Hydro-Québec

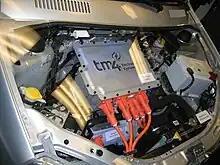
A demonstration car with an electric engine is shown as an exhibit.

Hydro-Québec Distribution is in charge of retail sales to most customers in Quebec. It operates a network of of medium and low voltage lines. The division is the sole electric distributor across the province, with the exception of 9 municipal distribution networks — in Alma, Amos, Baie-Comeau, Coaticook, Joliette, Magog, Saguenay, Sherbrooke and Westmount—and the electric cooperative of Saint-Jean-Baptiste de Rouville.